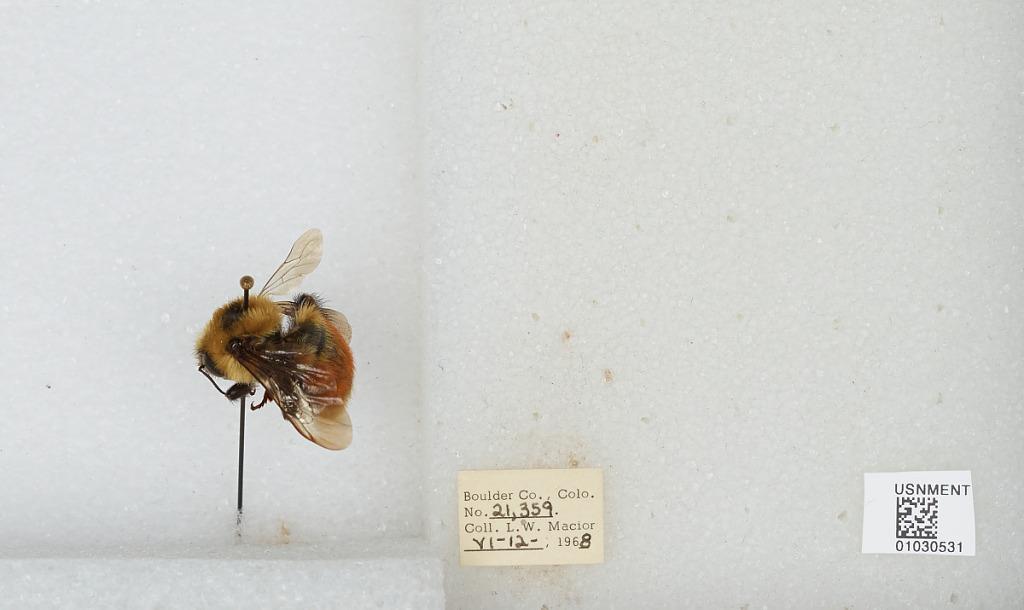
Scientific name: Bombus (Cullumanobombus) rufocinctus Cresson
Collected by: L. Macior
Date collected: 1968-6-12
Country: United States
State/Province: Colorado
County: Boulder
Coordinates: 40.015, -105.27